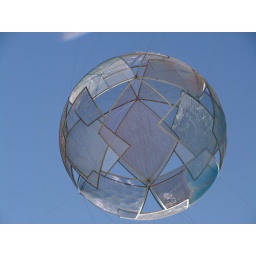
silver ball in the sky